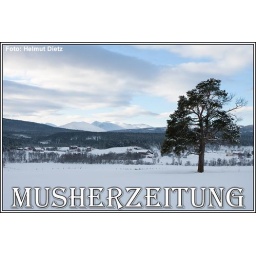
When you drive to Grimsbu, Norway a sign at the road tells you that you are in &amp;quot;LILLE ALASKA&amp;quot; ...